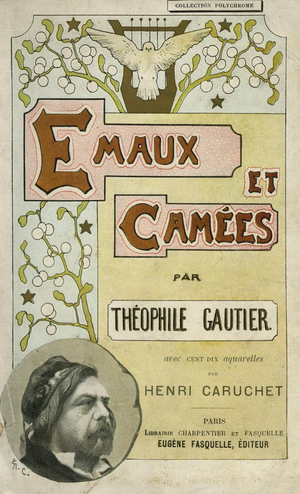
Couverture de Émaux et Camées de Théophile Gautier, livre publié chez Fasquelle à Paris en 1895. Illustrations intérieures
Irène Némirovsky est une romancière russe d'expression française, née à Kiev le 11 février 1903 et morte le 19 août 1942 à Auschwitz. Auteur à succès dans la France des années 1930 mais oubliée après la Seconde Guerre mondiale, elle est le seul écrivain à qui le prix Renaudot ait été décerné à titre posthume, en 2004, pour son roman inachevé Suite française.
Henri Émile Caruchet, né le 4 décembre 1873 à Bar-sur-Seine, et mort le 2 janvier 1948 à Paris 14ᵉ, est un artiste-peintre, aquarelliste, illustrateur et poète français, proche du style Art nouveau.